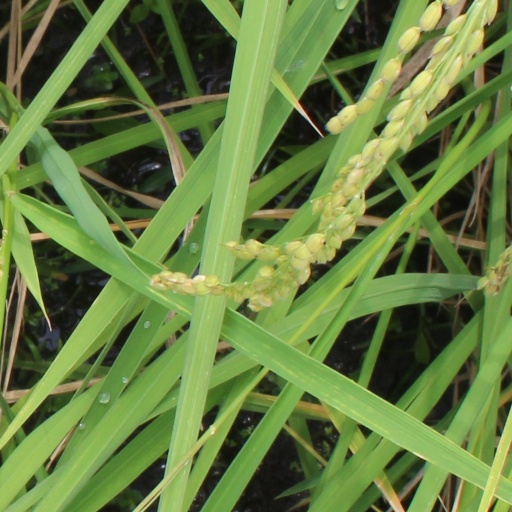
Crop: rice